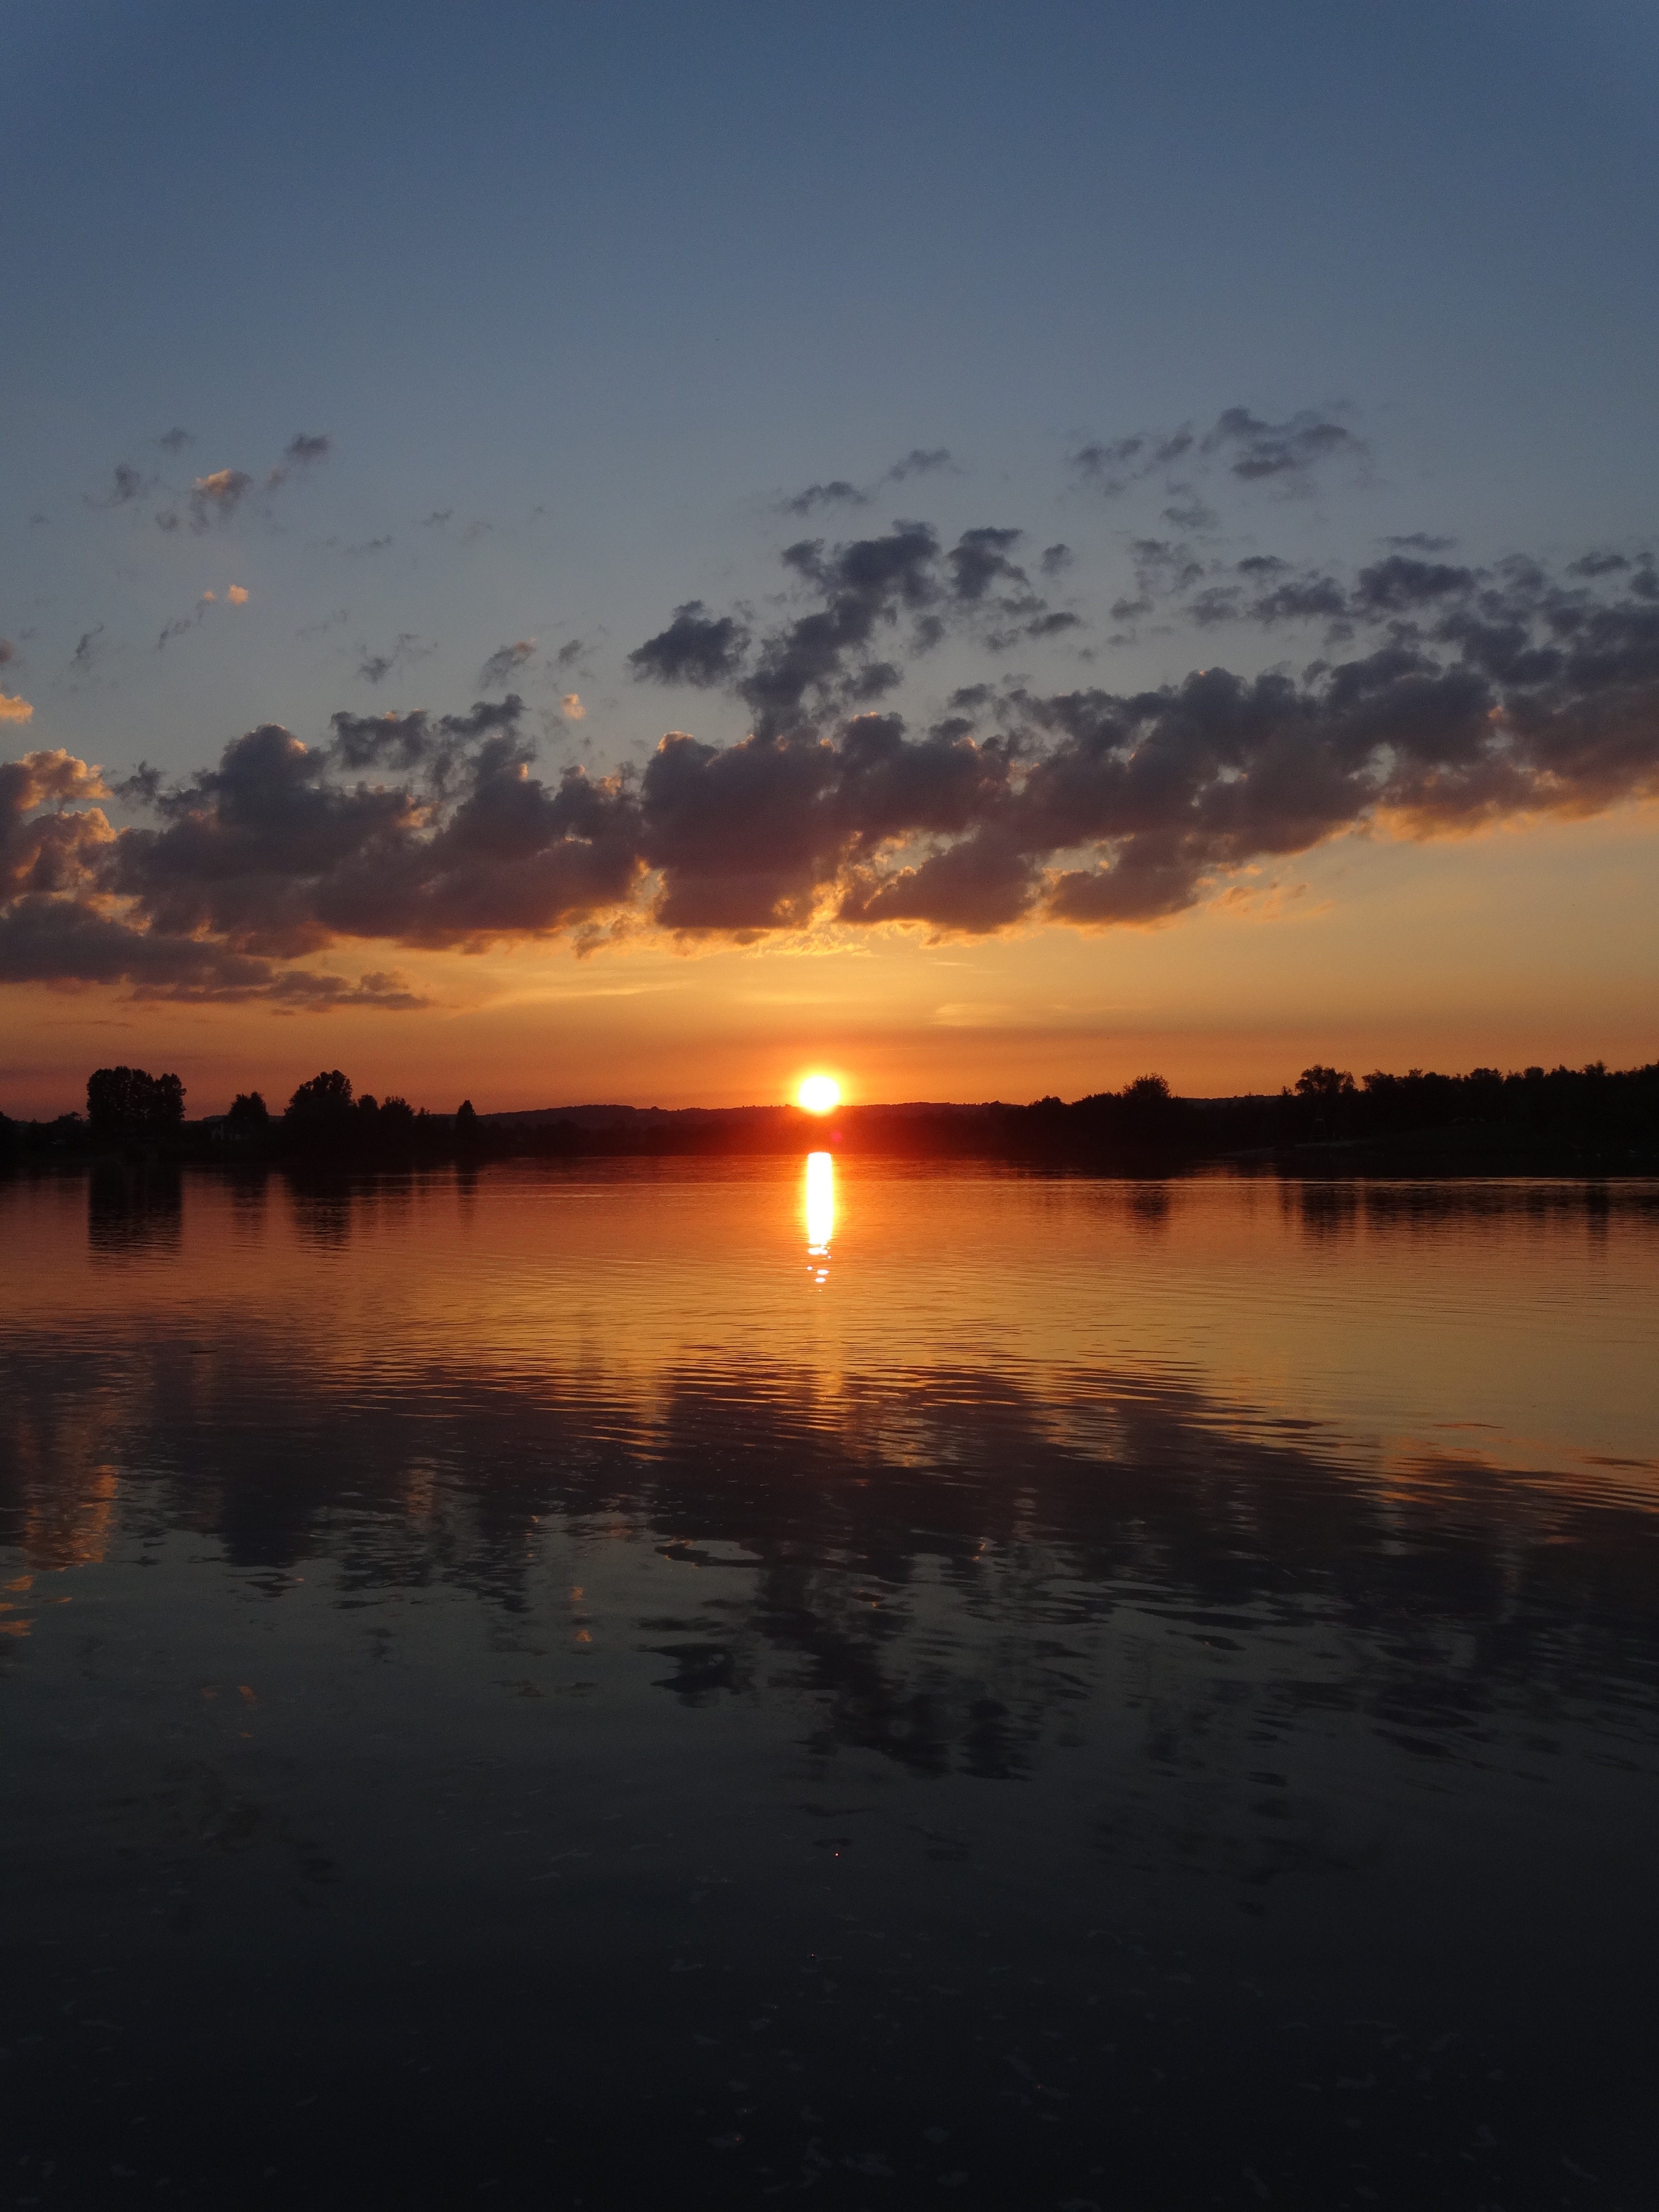
landscape, sea, water, nature, horizon, cloud, sky, sun, sunrise, sunset, sunlight, morning, lake, dawn, atmosphere, dusk, evening, reflection, romantic, holidays, poland, afterglow